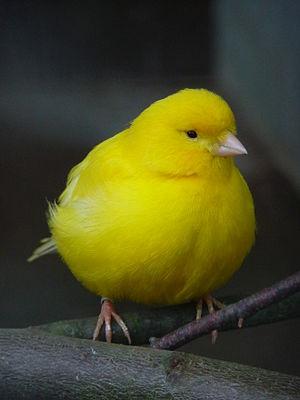
Serin est un terme vernaculaire composant le nom normalisé de plusieurs espèces de passereaux de la famille des Fringillidae.